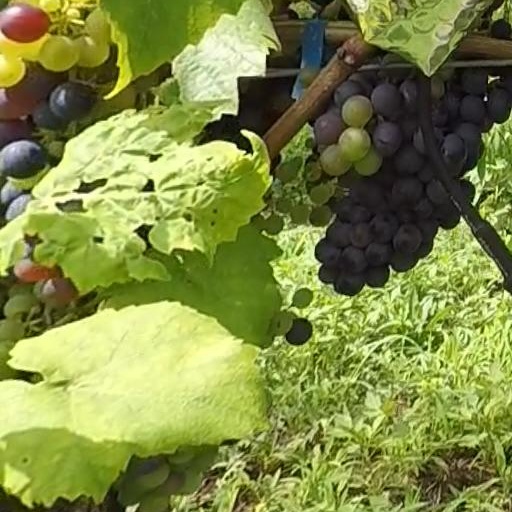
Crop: grape